German submarine U-507

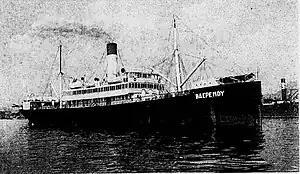
under way

Her third patrol was even more controversial, as a fruitless passage across the Atlantic brought her to the Brazilian coast in mid-August 1942. There she searched for Allied shipping hugging the coastline in Brazilian territorial waters heading for North America. Here she again saw unescorted ships and a lit coastline, and Schacht attacked without first ascertaining the nationalities of her targets. The first was the Brazilian on 15 August, which was sunk by torpedo, killing 270 people. A few hours later "U-507" sank , killing 131 people, and early on 16 May she sank , on which 150 civilians were killed. On 17 May, "U-507" sank ', within sight of the city of Valença, killing 36 people; and ', killing 20, as she rescued survivors from '. Two days later, the tiny sailing vessel ' was sunk; and a Swedish ship was torpedoed three days after that. In one week, "U-507" sank seven ships totalling , and killed over 600 people, all of them neutral citizens.